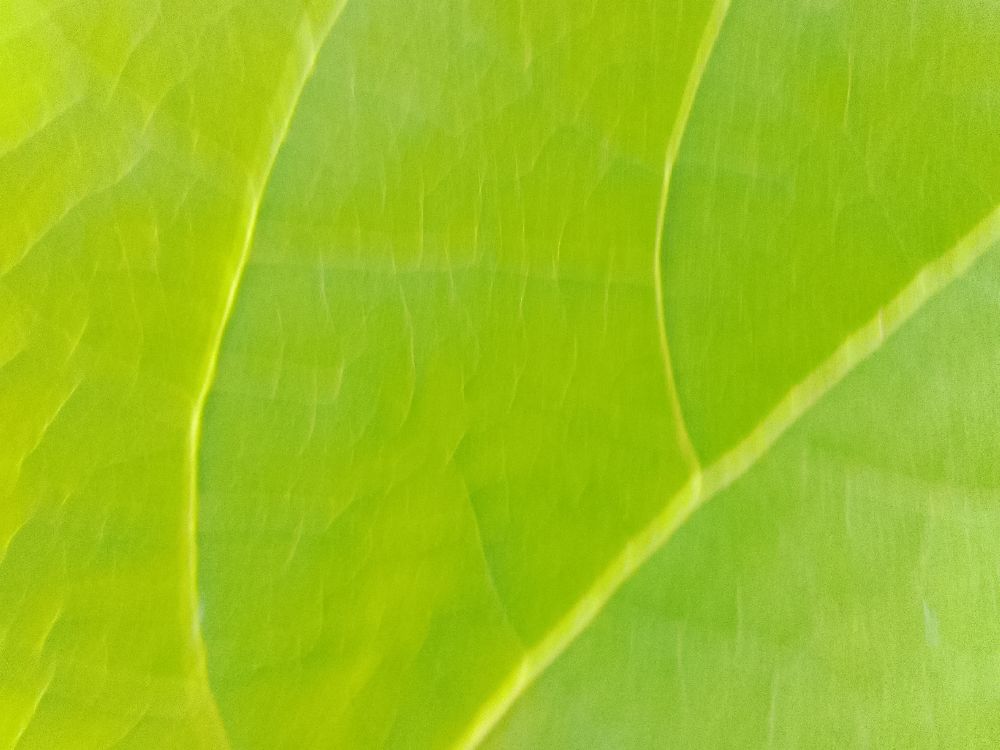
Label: healthy